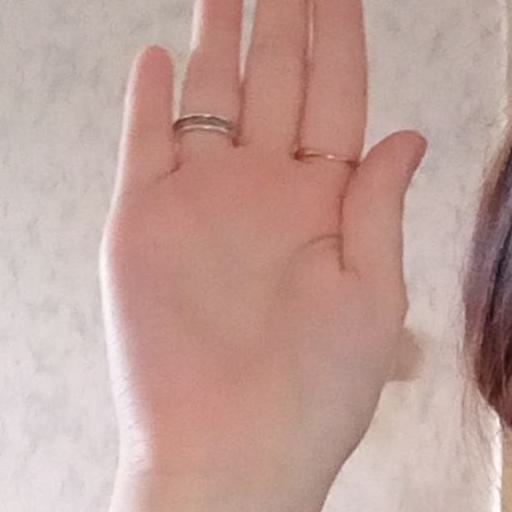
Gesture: stop